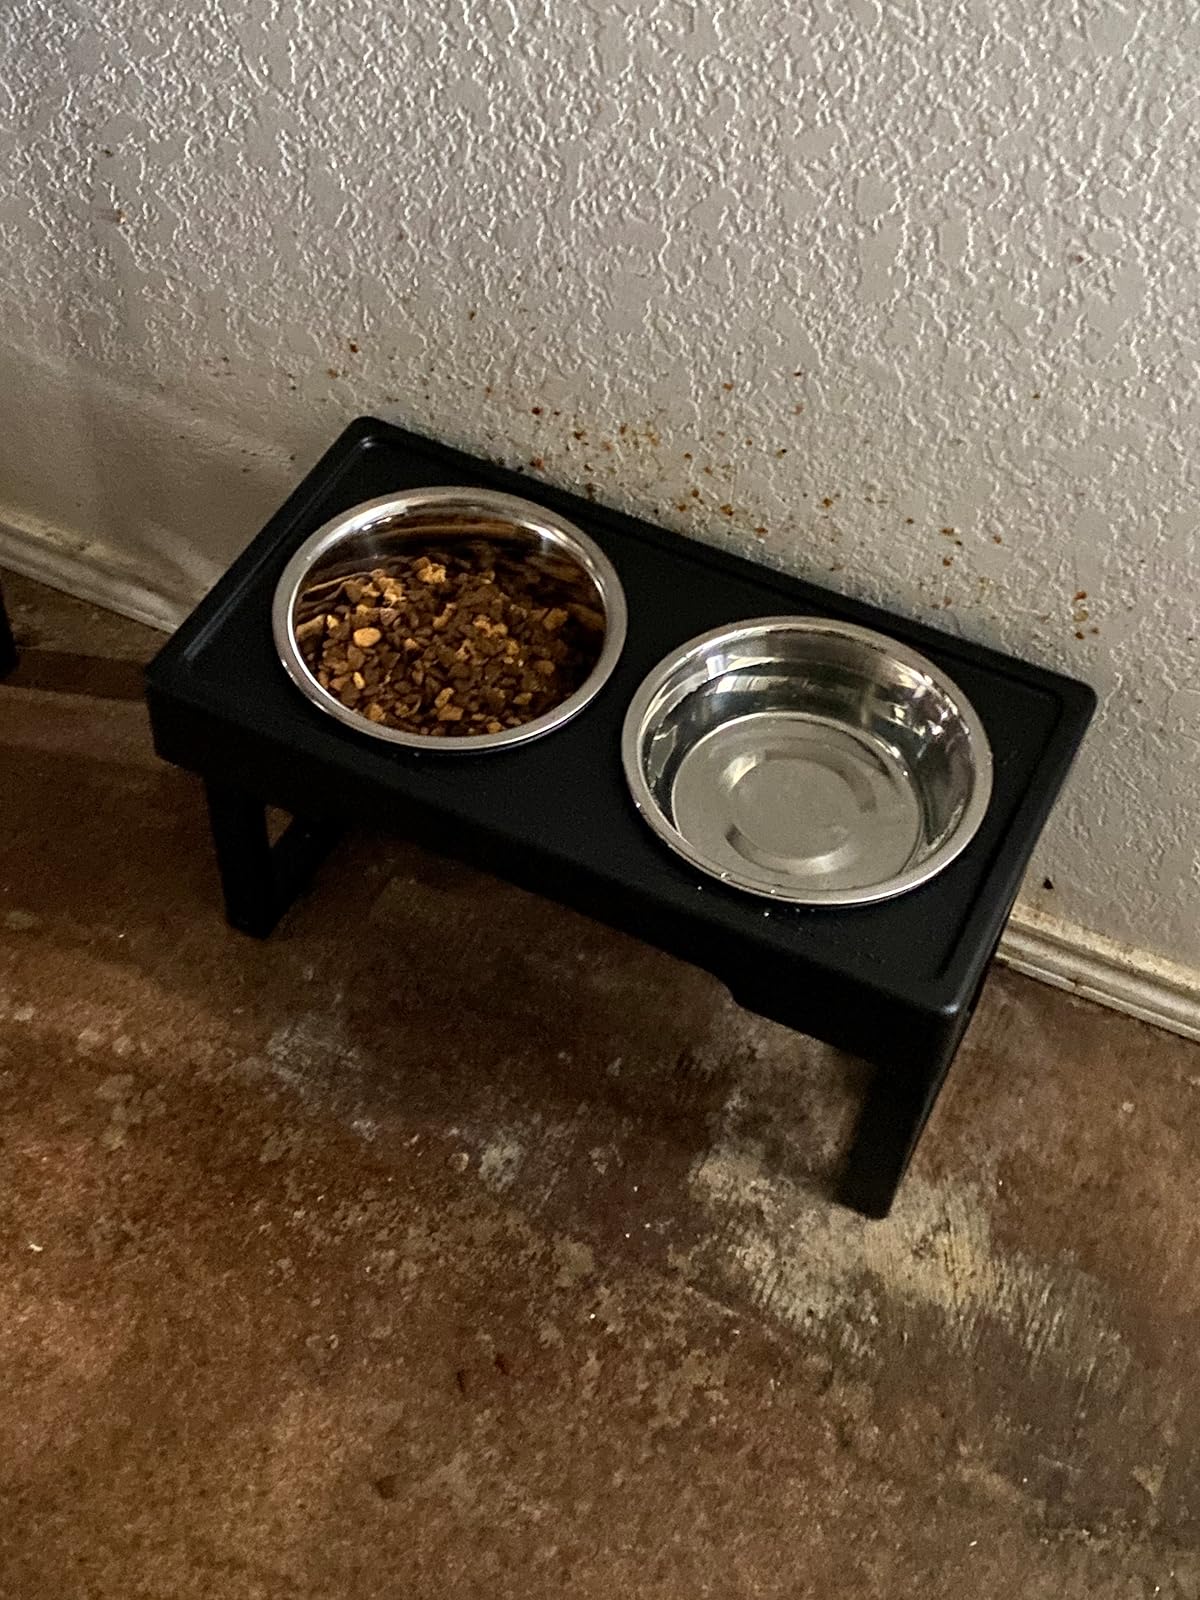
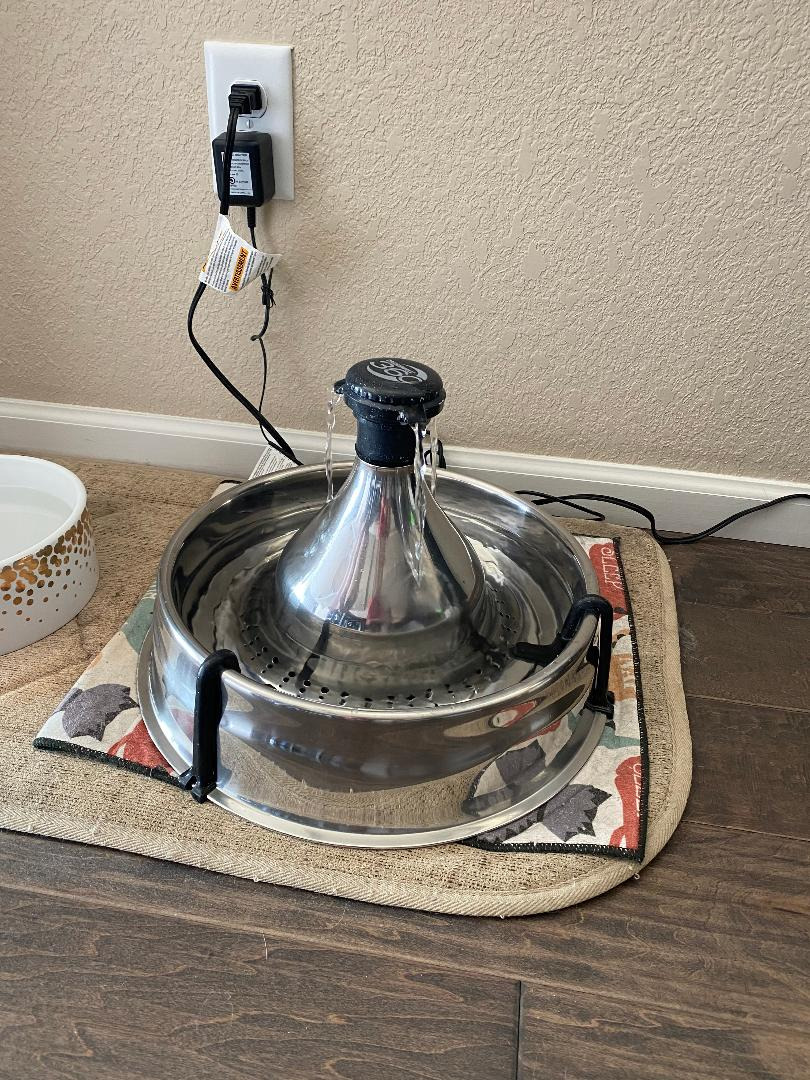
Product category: items_bowl
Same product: no